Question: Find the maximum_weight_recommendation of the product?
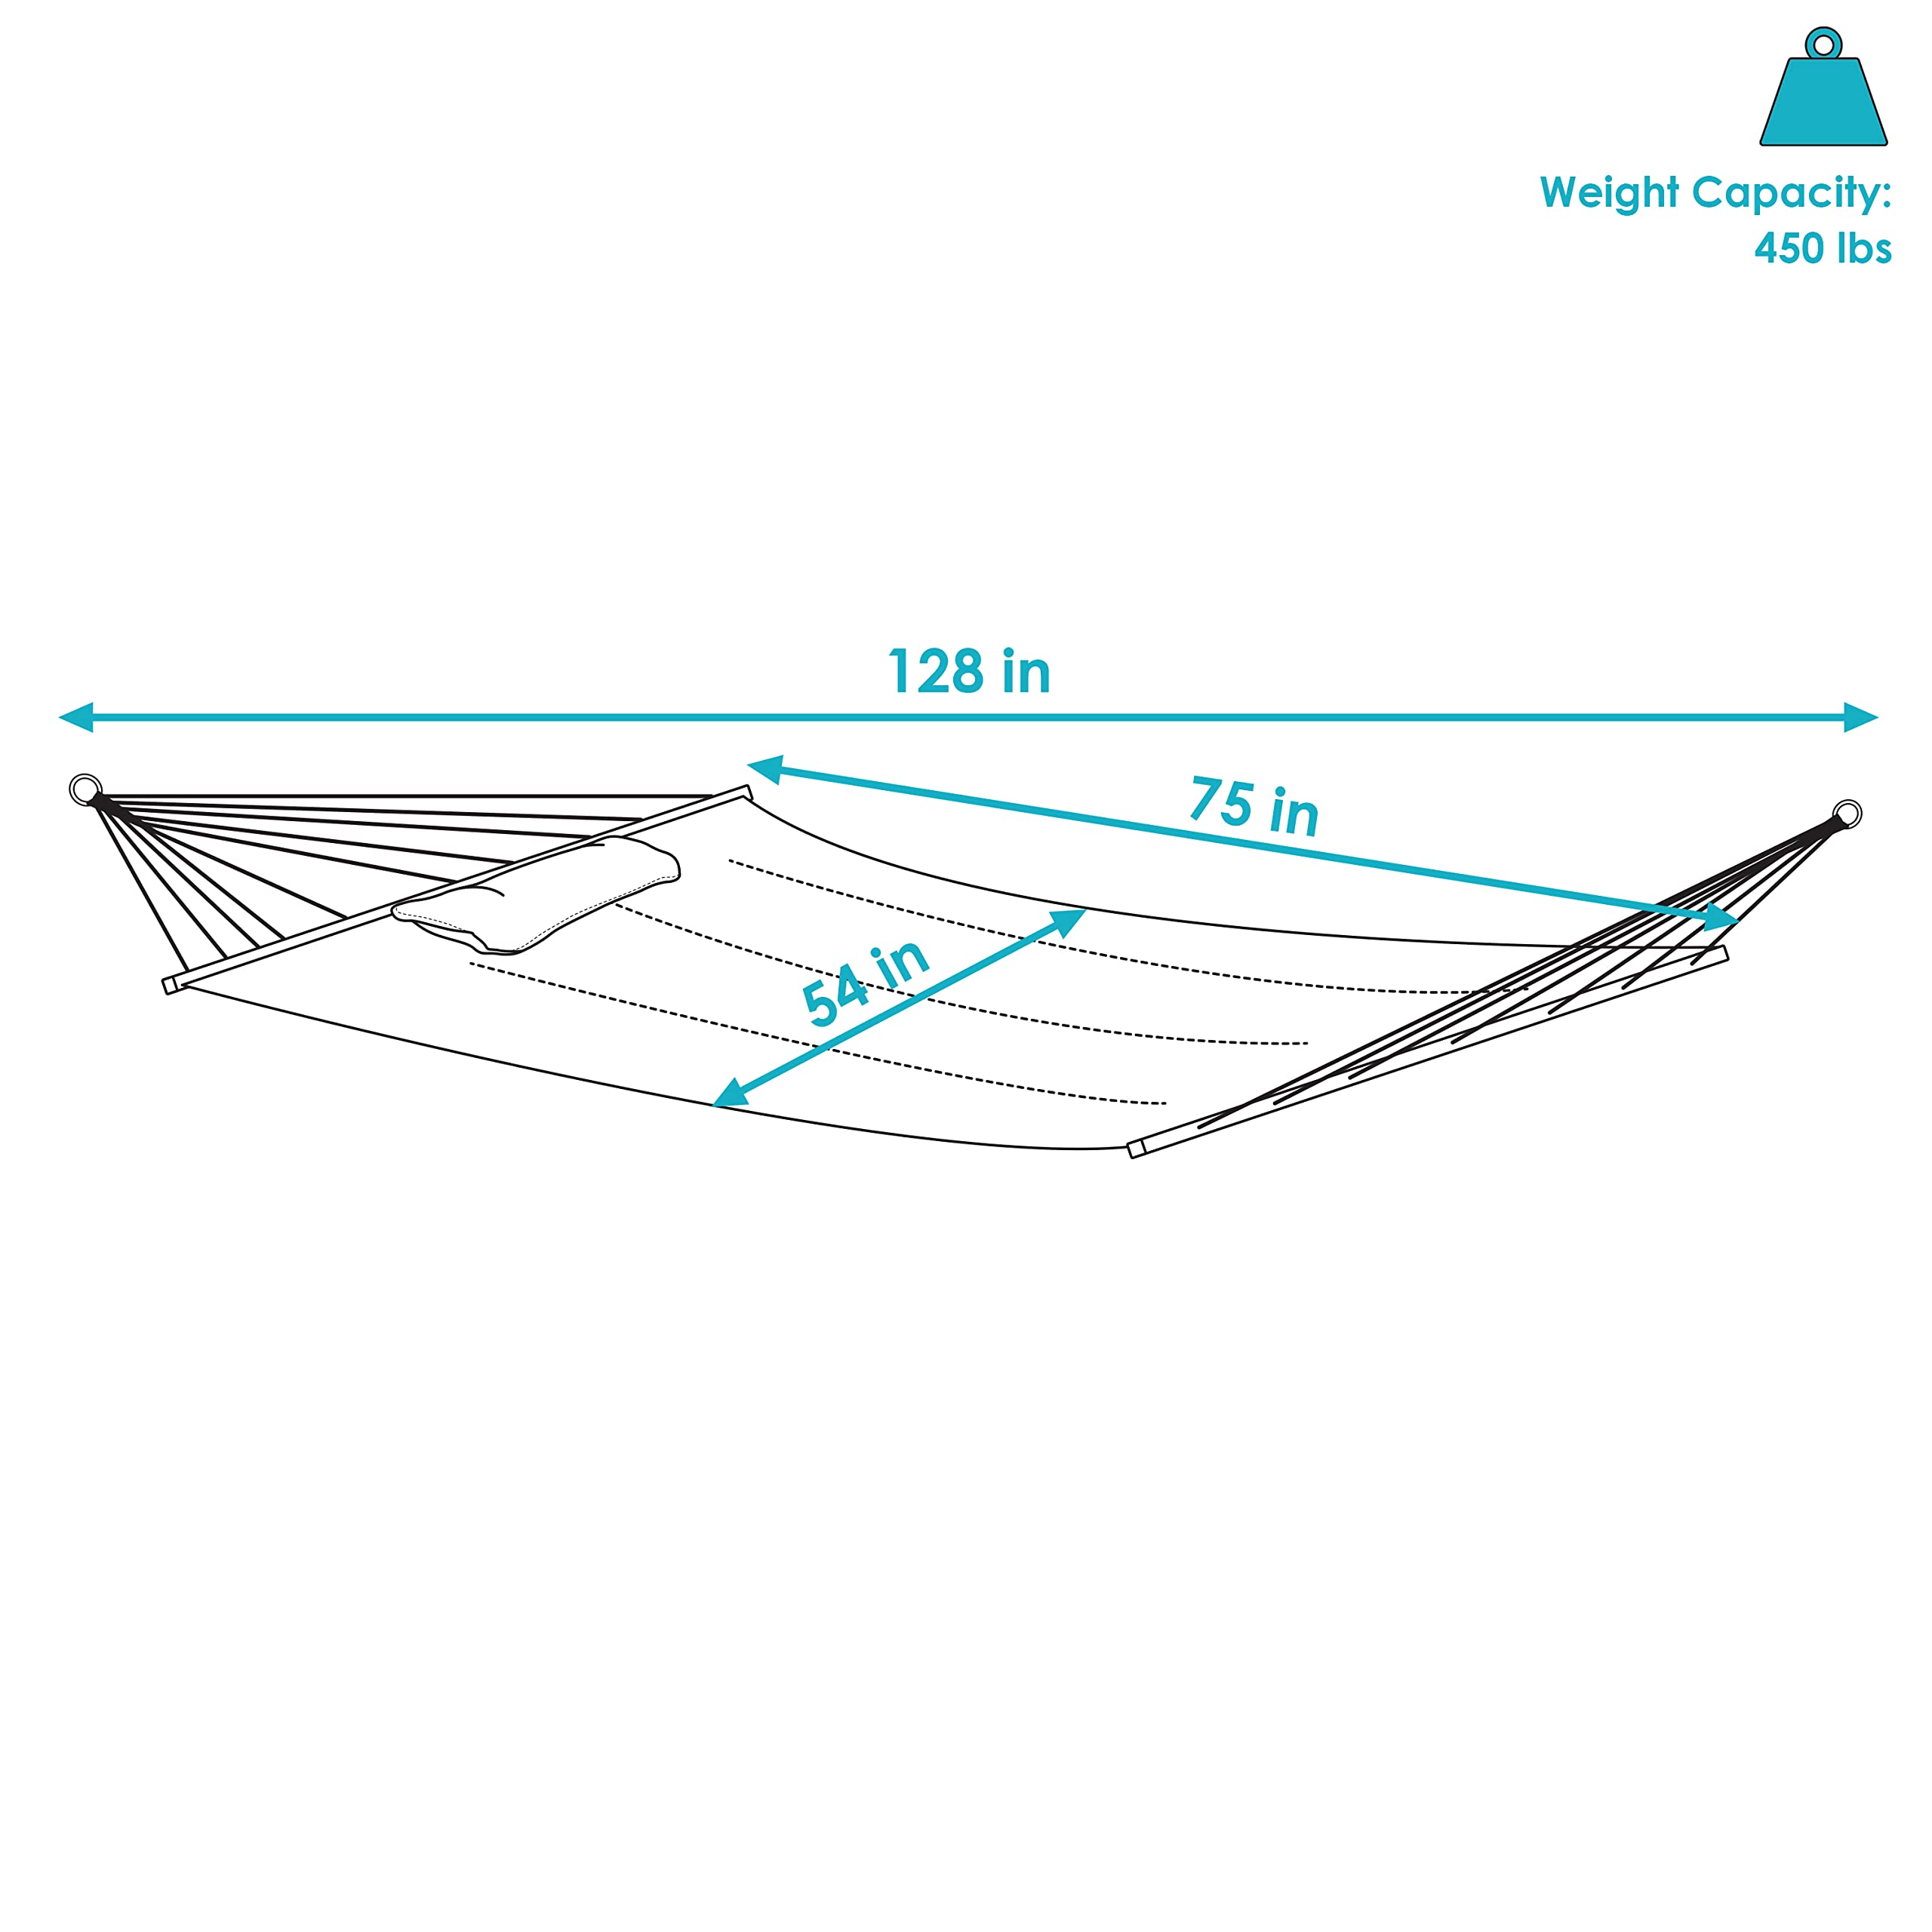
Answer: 450 pound